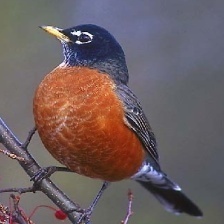
Species: AMERICAN ROBIN
Scientific name: TURDUS MIGRATORIUS
ImageNet parent category: robin